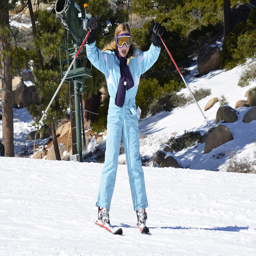
A woman on skis on a slope holding her ski poles in the air.
A skier raising her poles high and she skis down the slope.
A person on skis in the heavy snow.
A person on skis with their hands in the air.
A woman riding skis down a snow covered ski slope.